Oleh Tatarov

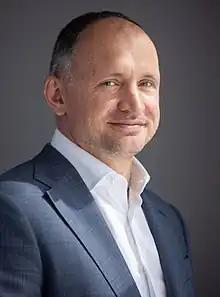

Oleh Yuriiovych Tatarov (31 August 1982) is a Ukrainian lawyer and administrator. He began working in the Ministry of Internal Affairs in 1999, later becoming its deputy head in 2011, before being dismissed from his post in 2014 following the Revolution of Dignity which he had worked to suppress under then Minister of the Interior Vitaliy Zakharchenko. In 2020, he made a return to politics after he was nominated Deputy Head of the Office of the President of Ukraine by Volodymyr Zelenskyy.